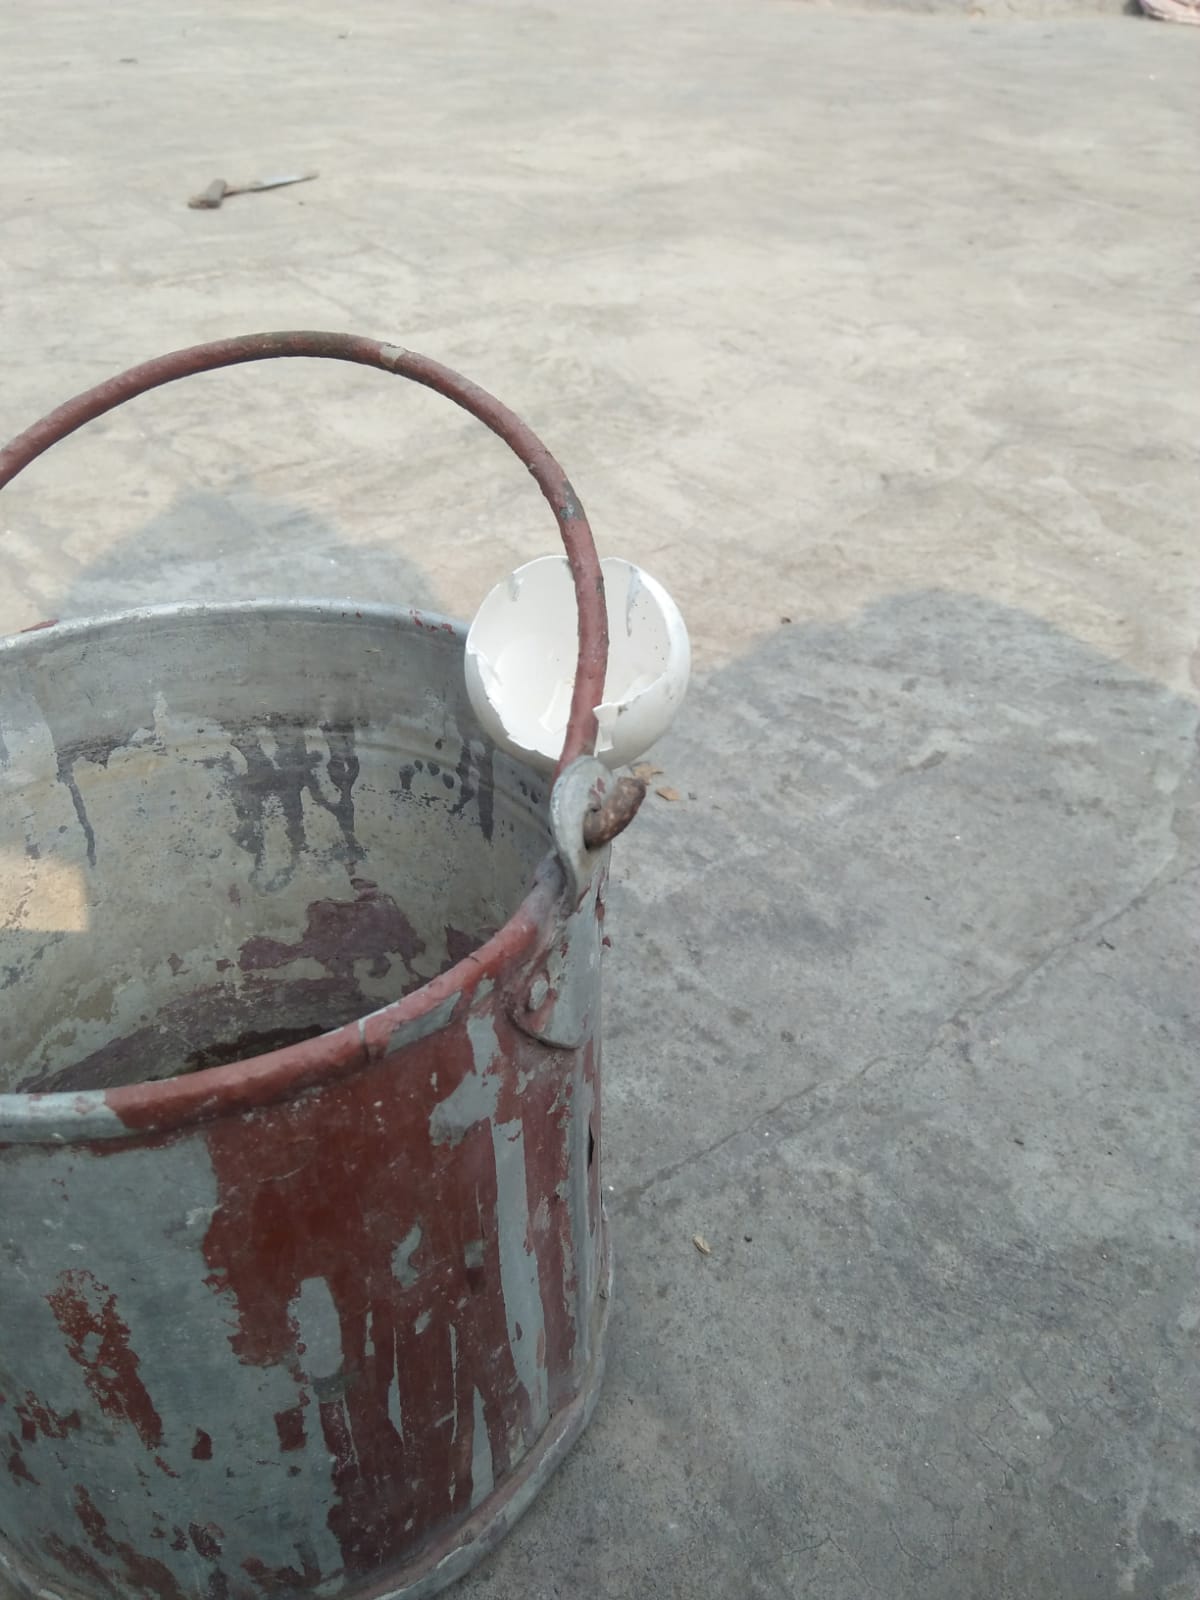
Label: eggshells